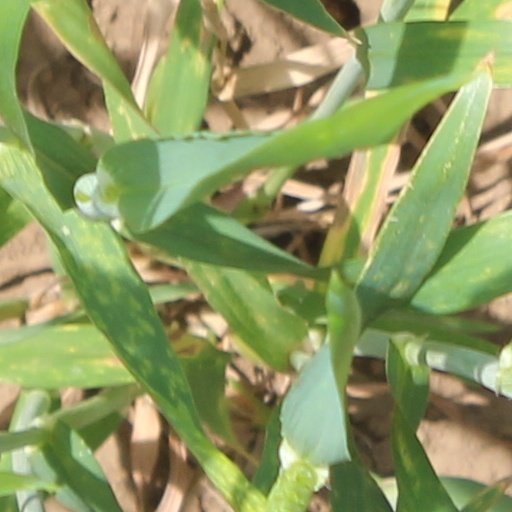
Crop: wheat